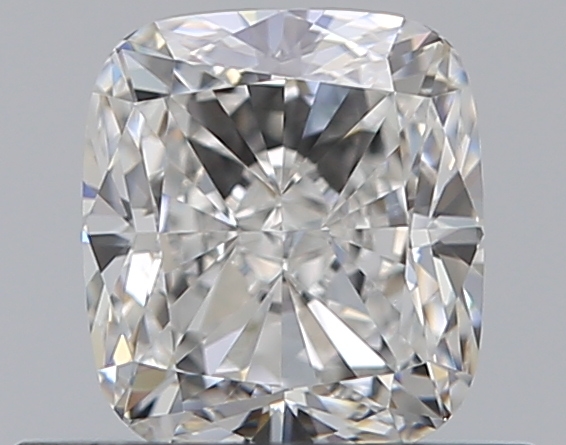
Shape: cushion
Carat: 0.61
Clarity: VVS2
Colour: F
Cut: EX
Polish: EX
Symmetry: VG
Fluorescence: N
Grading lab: GIA
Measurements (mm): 5.02 x 4.51 x 3.05